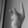
ASL letter: K